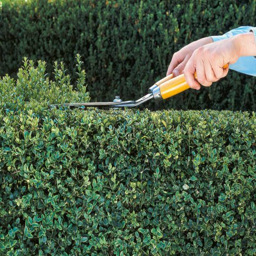
whichever landscape you prefer , these tips will help you maintain , trim and shape your hedges to promote healthy growth .